Maio of Bari

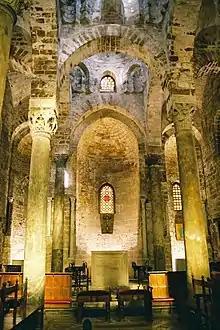
Maio endowed the church of San Cataldo, Palermo, one of the last Arabesque Latin churches in Norman Sicily. Its interior is now stripped of its adornments.

Maio of Bari (died 10 November 1160) was the third of the great admirals of Sicily and the most important man in the Norman kingdom of Sicily during the reign of William I (1154–66). Lord Norwich calls him "one of the most influential statesmen in Europe."